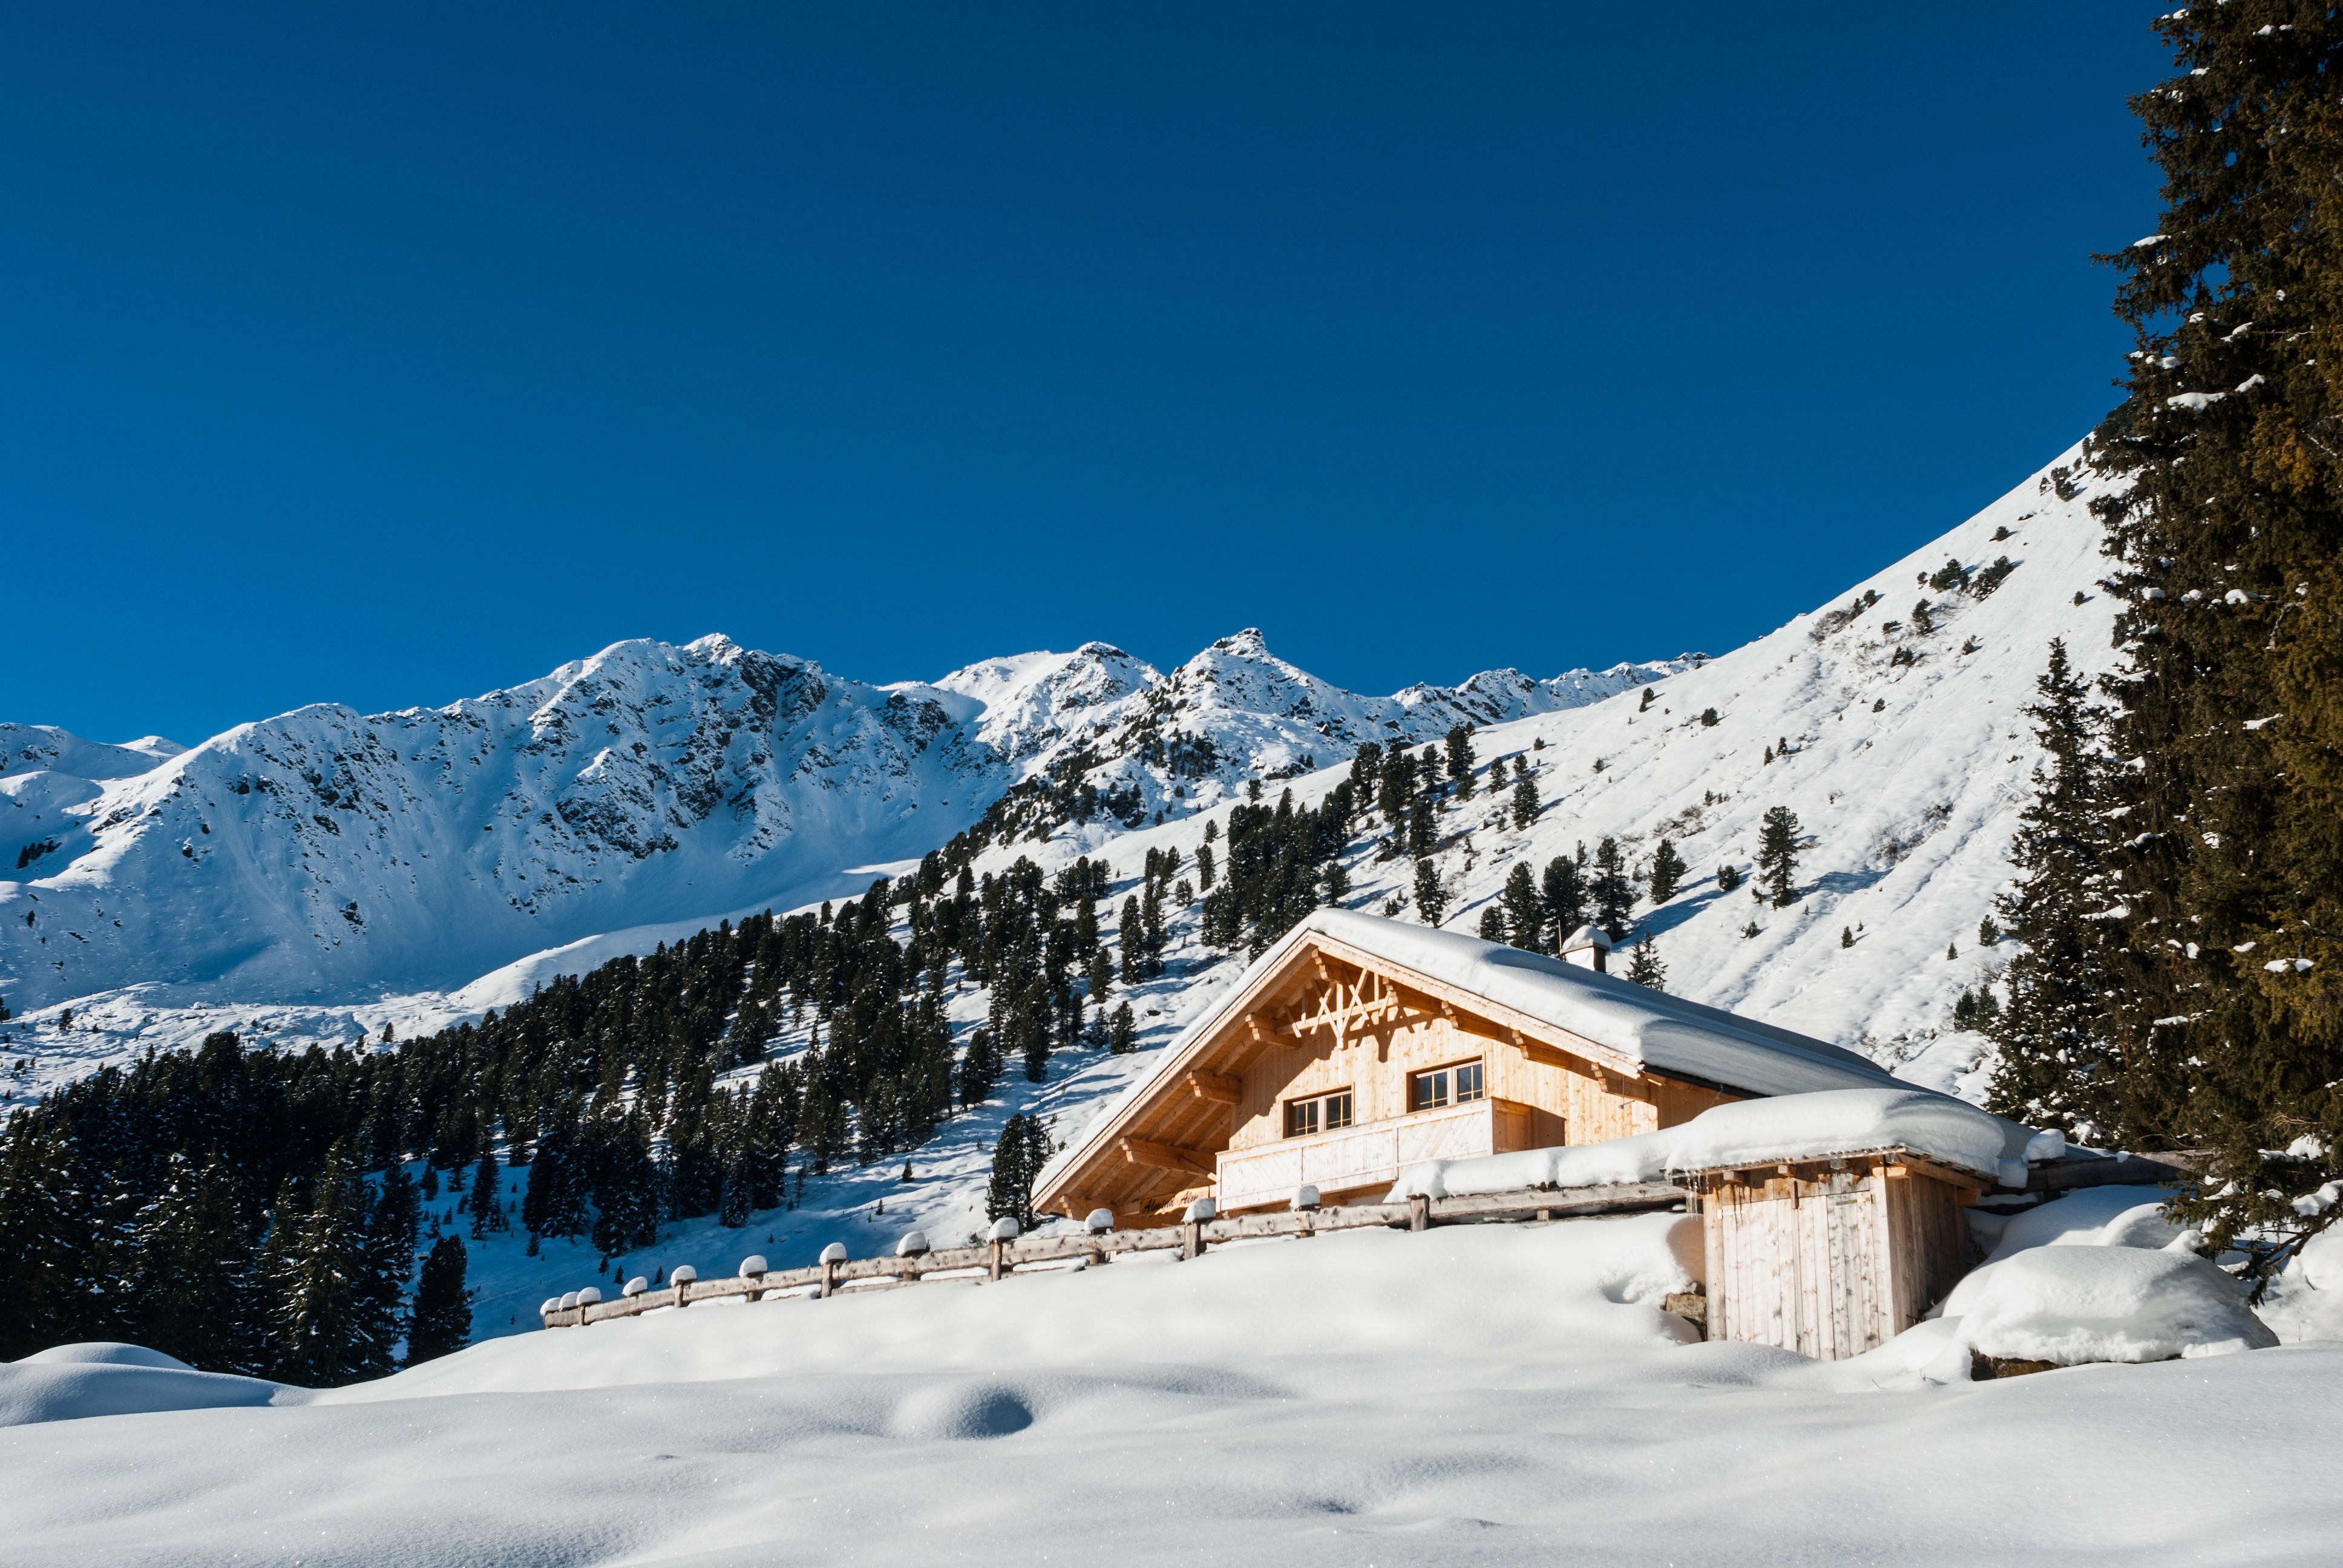
landscape, nature, mountain, snow, winter, sky, house, home, valley, mountain range, ice, scenic, weather, skiing, season, ridge, austria, trees, winter sport, outside, clouds, resort, mountains, alps, ski, footwear, ravine, piste, ski touring, ski mountaineering, ski equipment, mountainous landforms